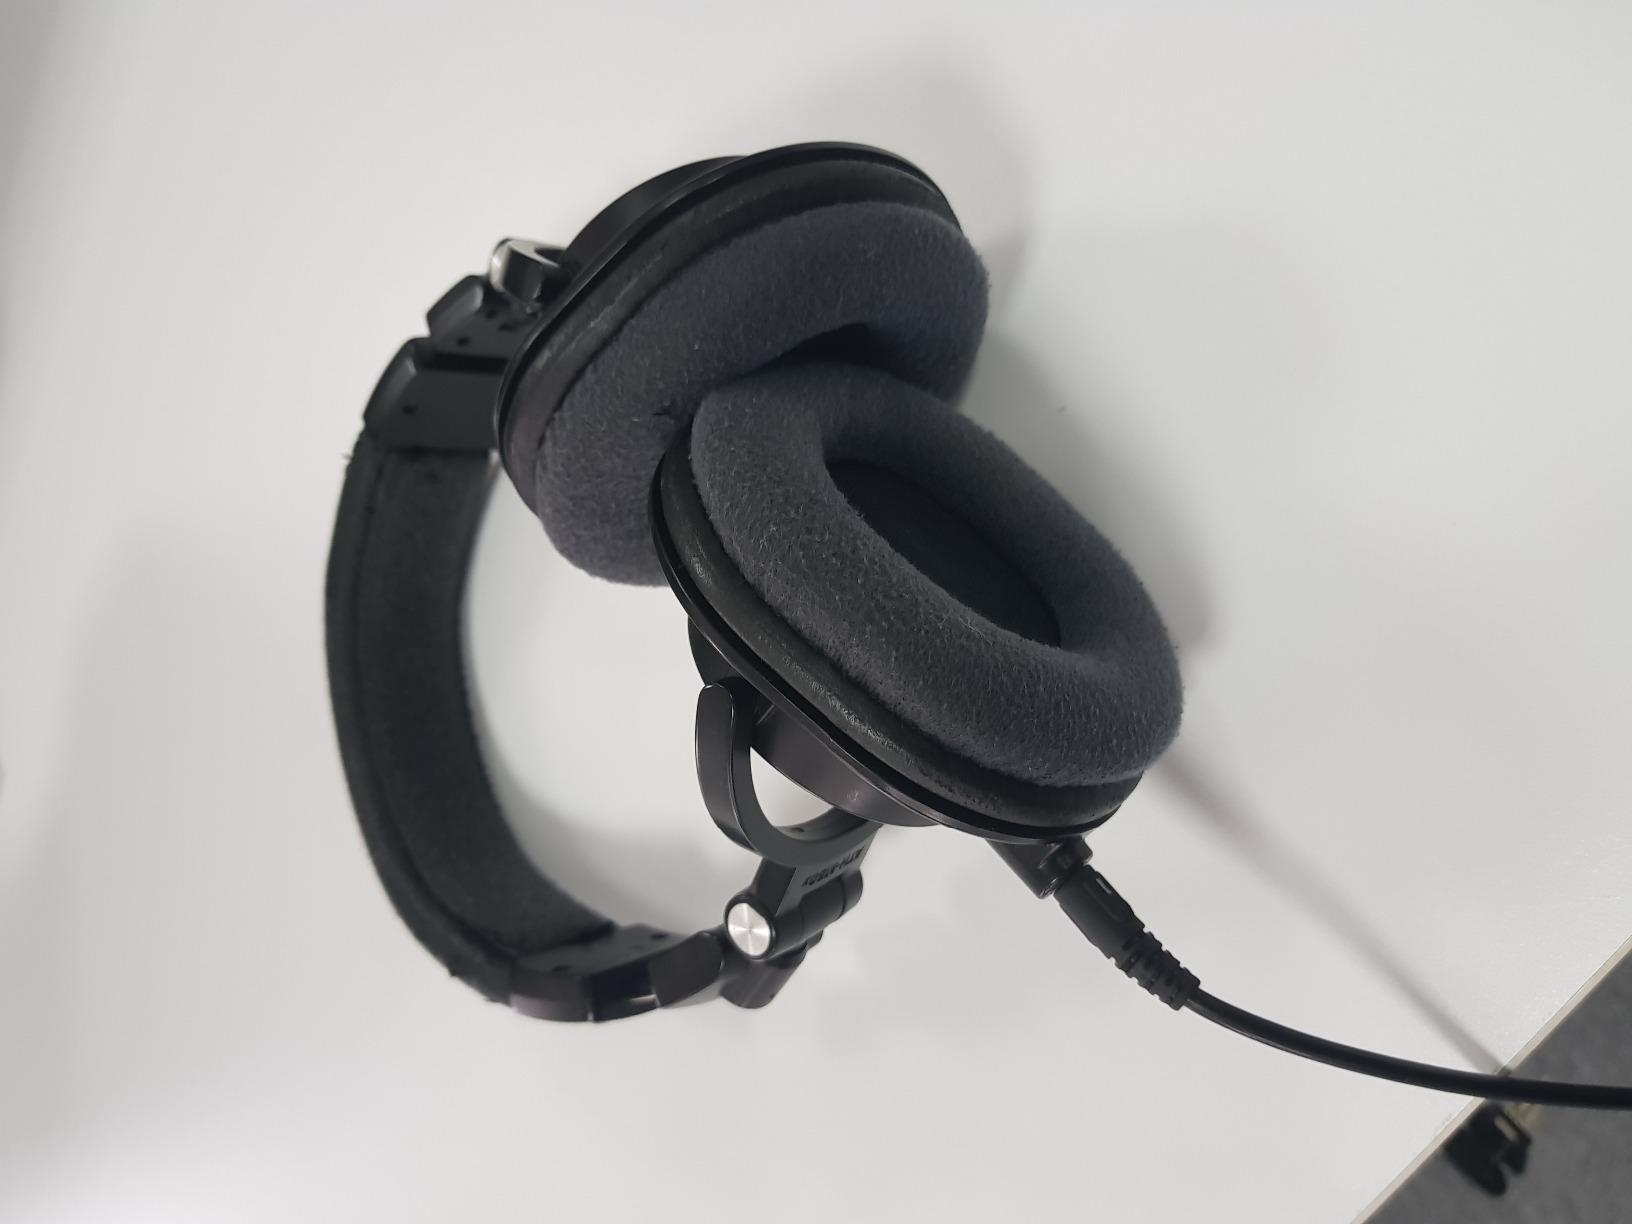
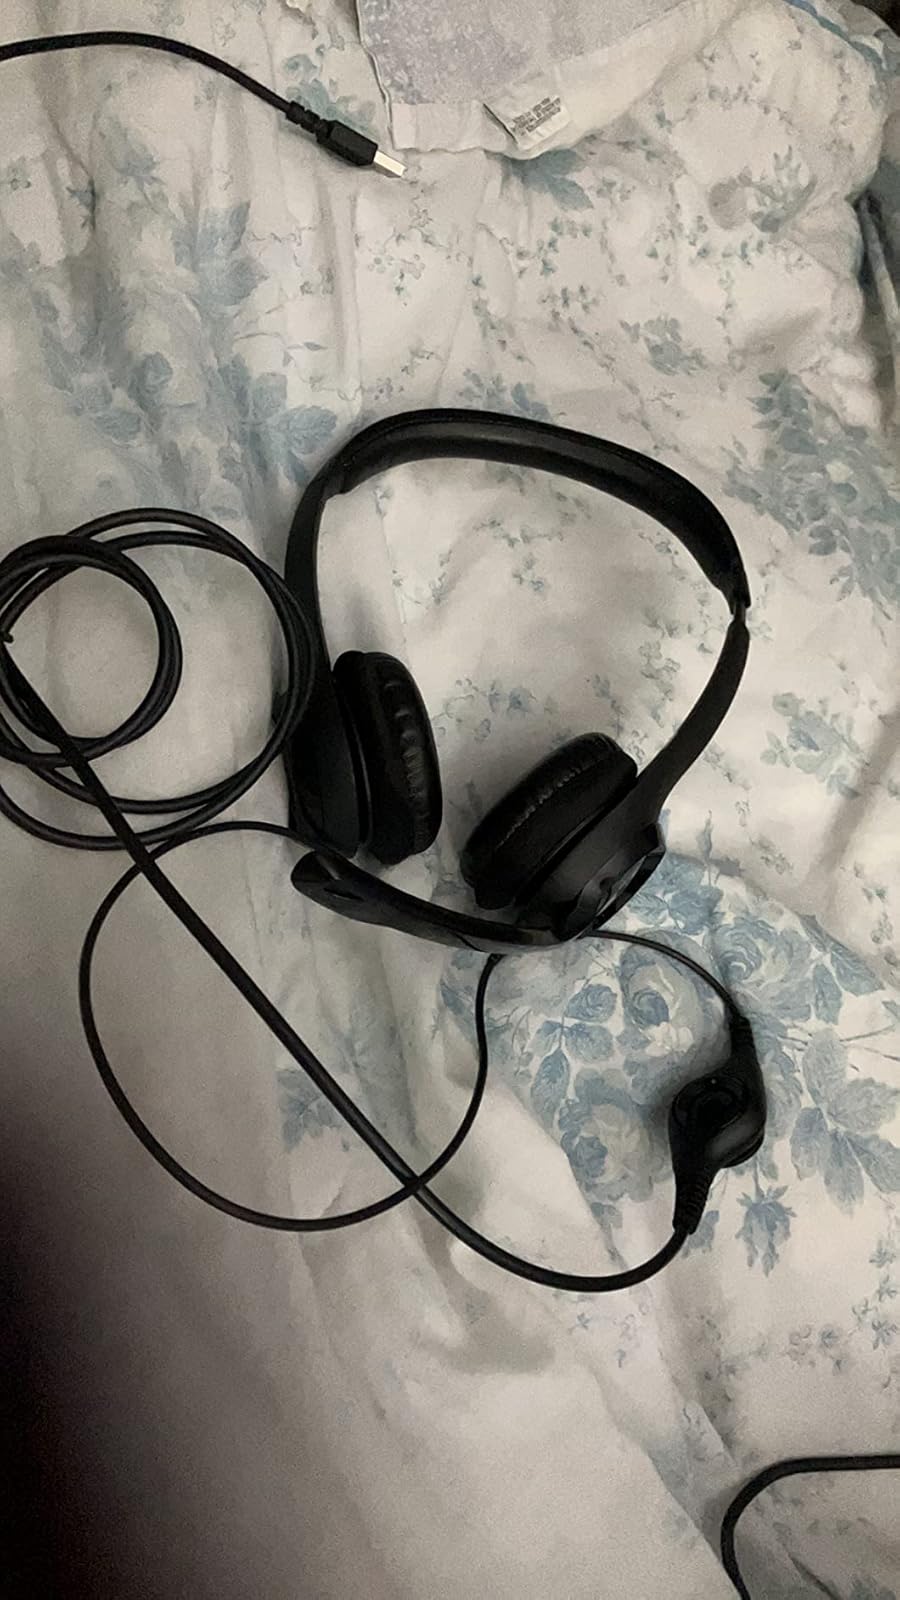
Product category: headphones
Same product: no